Paskibraka

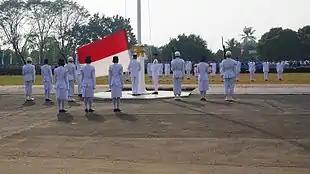
Paskibraka extending the national flag before it is raised

In time for the 22nd anniversary of independence in 1967, Mutahar, at that time retired and in his older years, approached the then President Suharto with a plan to form today's Paskibraka ("Pasukan Pengibar Bendera Pusaka") or the "National Heirloom Flag Hoisting Troop", with a ceremonial mission to escort, hoist and lower the national flag during Independence Day ceremony and other national holiday celebrations in the national and regional levels throughout the country. He has chosen the Youth as the Paskibraka to symbolize the importance of their role in the development of the nation in the future. It is to symbolize patriotism and nationalism towards the youth and the people of Indonesia.